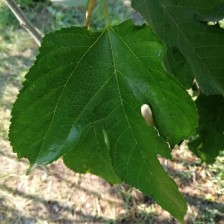
Variety: RedKing